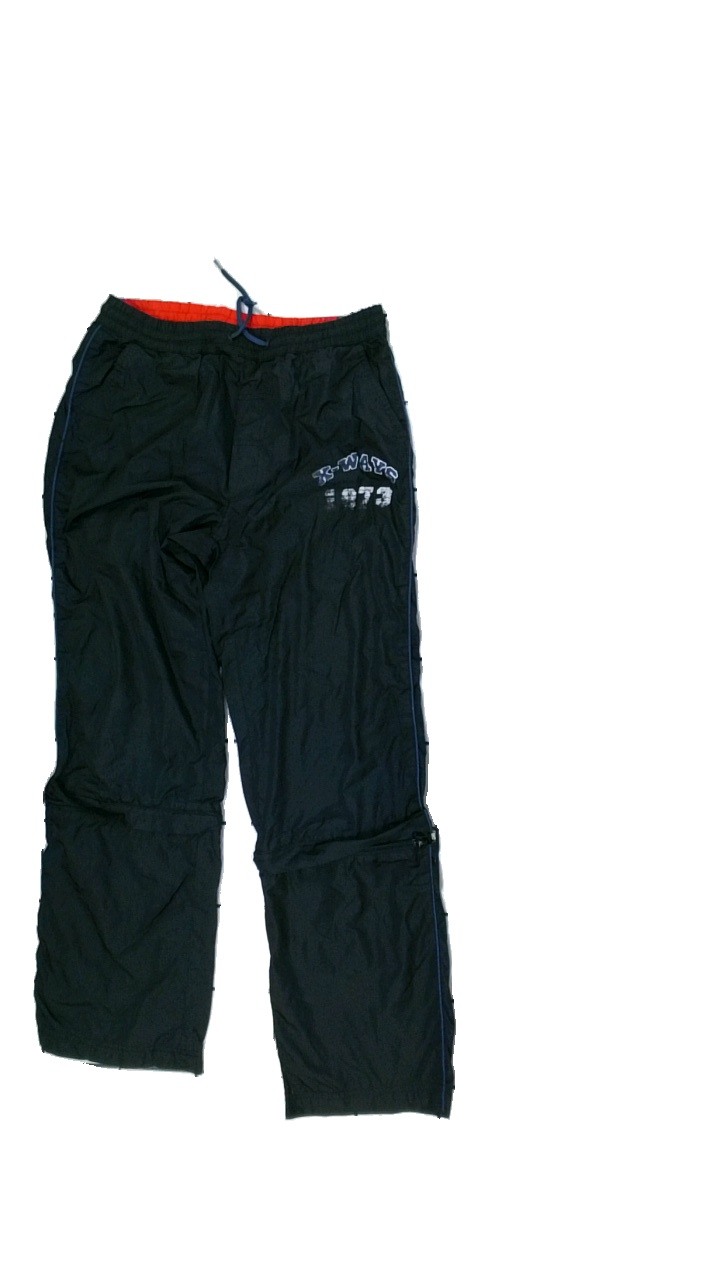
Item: Rain Trousers (Children)
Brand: Cross Ways
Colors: Black
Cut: Regular
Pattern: Logo print
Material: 100%polyester
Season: Autumn
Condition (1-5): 3
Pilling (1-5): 4
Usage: Export
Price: <50